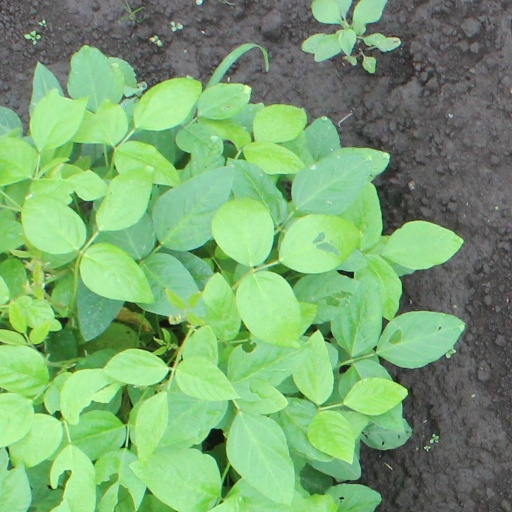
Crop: soybean